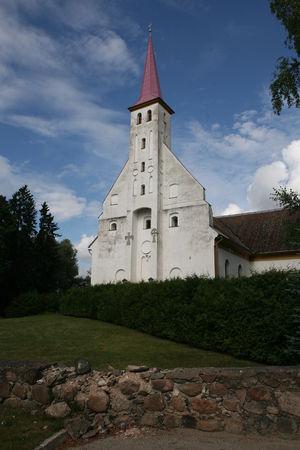
Põlva est une petite ville d'Estonie, préfecture et municipalité urbaine du comté de Põlva. Elle s'étend sur une superficie de 5,5 km²